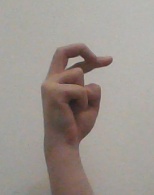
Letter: zay